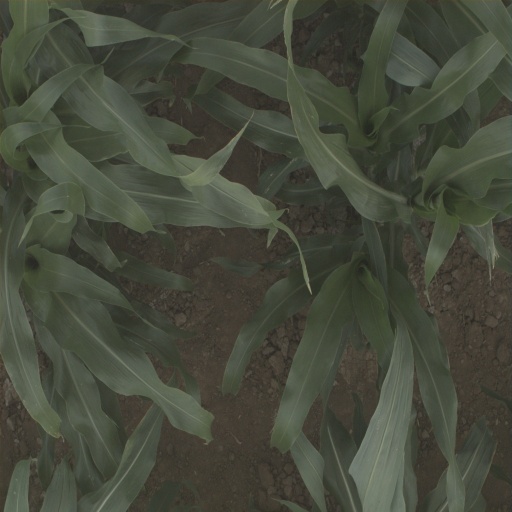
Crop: sorghum